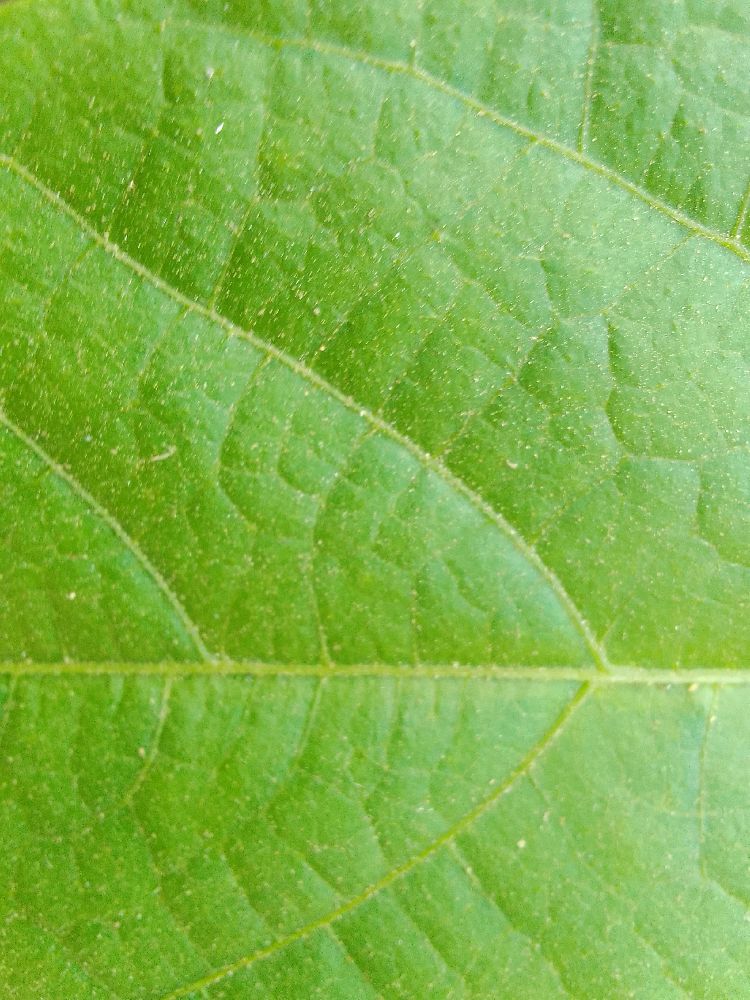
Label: healthy